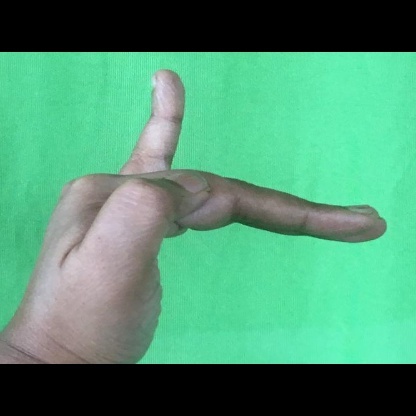
Mudra: Hamsapaksha